Alkali metal

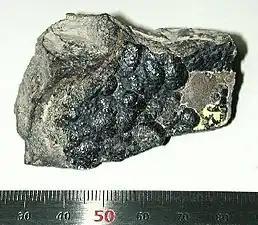
A shiny gray 5-centimeter piece of matter with a rough surface.

For several years in the 1950s and 1960s, a by-product of the potassium production called Alkarb was a main source for rubidium. Alkarb contained 21% rubidium while the rest was potassium and a small fraction of caesium. Today the largest producers of caesium, for example the Tanco Mine in Manitoba, Canada, produce rubidium as by-product from pollucite. Today, a common method for separating rubidium from potassium and caesium is the fractional crystallisation of a rubidium and caesium alum (Cs, Rb)Al(SO)·12HO, which yields pure rubidium alum after approximately 30 recrystallisations. The limited applications and the lack of a mineral rich in rubidium limit the production of rubidium compounds to 2 to 4 tonnes per year. Caesium, however, is not produced from the above reaction. Instead, the mining of pollucite ore is the main method of obtaining pure caesium, extracted from the ore mainly by three methods: acid digestion, alkaline decomposition, and direct reduction. Both metals are produced as by-products of lithium production: after 1958, when interest in lithium's thermonuclear properties increased sharply, the production of rubidium and caesium also increased correspondingly. Pure rubidium and caesium metals are produced by reducing their chlorides with calcium metal at 750 °C and low pressure.